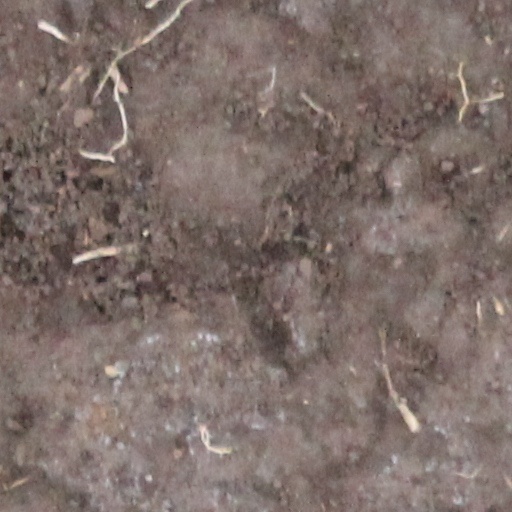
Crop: wheat